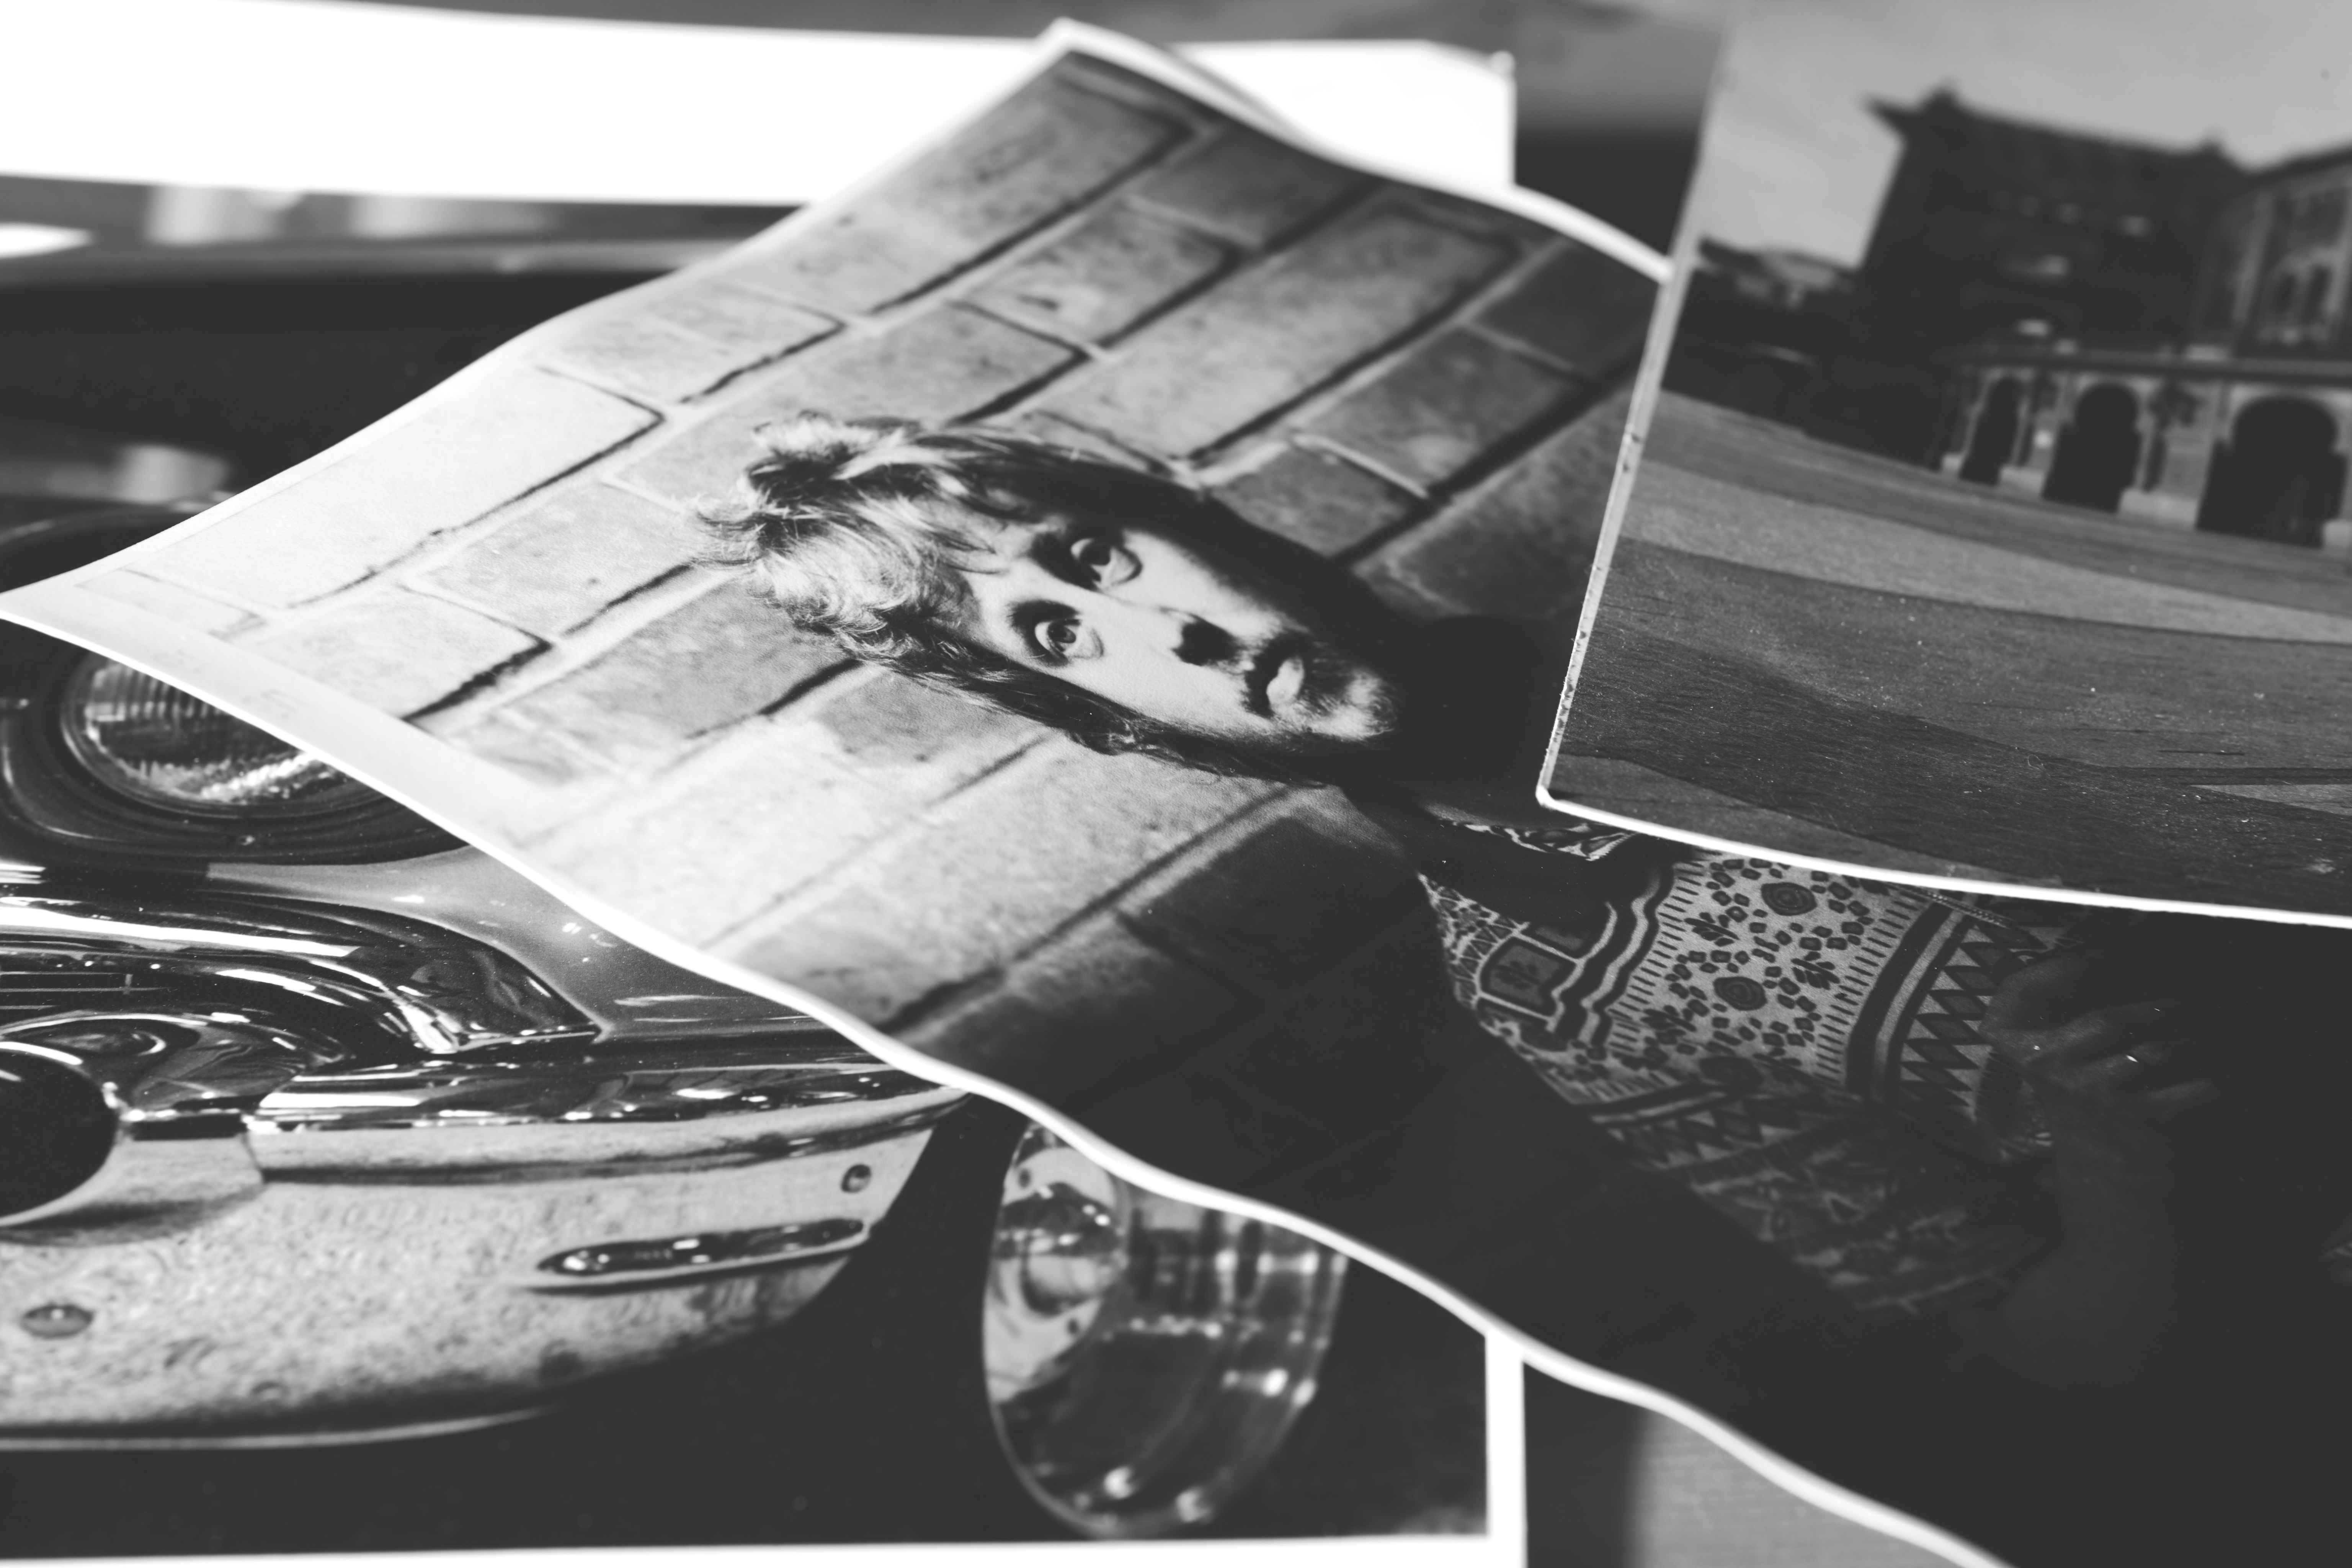
wing, black and white, photography, analog, airplane, aircraft, vehicle, aviation, nostalgia, black, monochrome, exposed, photos, images, development, develop, fighter aircraft, monochrome photography, photo paper, photo print, baryta paper, photo lab